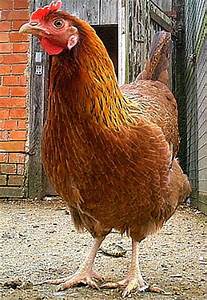
Label: gallina